Microwave Jenny

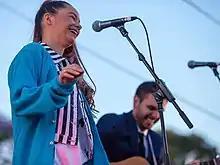
Microwave Jenny, October 2013

Microwave Jenny is an Australian pop/folk/jazz duet that consists of Tessa Nuku on vocals and Brendon Boney on guitar and vocals. They both have Indigenous backgrounds with Brendon having been born and raised in Wagga Wagga, and Tessa having been born in Ulladulla, New South Wales before moving to and growing up in Umina Beach, New South Wales Brendon was the singing voice for the character Willie in film Bran Nue Dae. The phrase 'Microwave Jenny' comes from the 1997 film "The Castle". The duo are married and have a daughter. Brendon has a solo alternative, hip/hop project called The Magpie Swoop.